Jack Hobbs

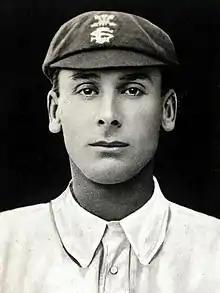
Hobbs in his early career

Hobbs was born in Cambridge on 16 December 1882, the first of 12 children to John Cooper Hobbs, a slater, and his wife Flora Matilda Berry. Hobbs was raised in a poor, run-down area of the city, and he spent most of his childhood in near poverty. Hobbs senior, a lover of cricket, changed his career to become a professional cricketer, and in 1889 was appointed groundsman and umpire at Jesus College.